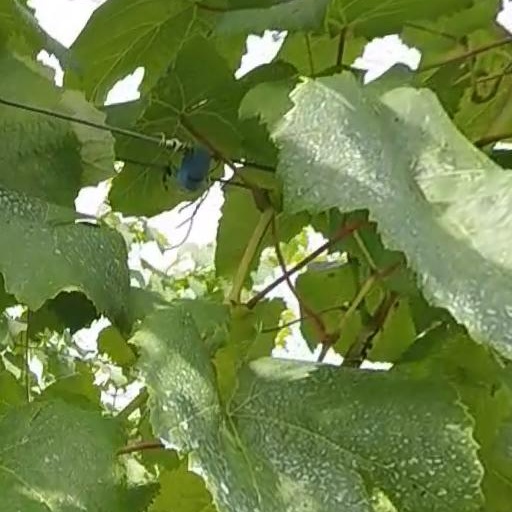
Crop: grape